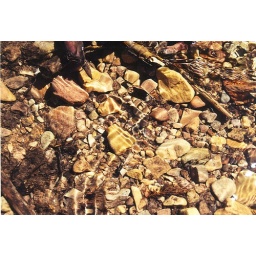
ripples in water on a high mountain stream